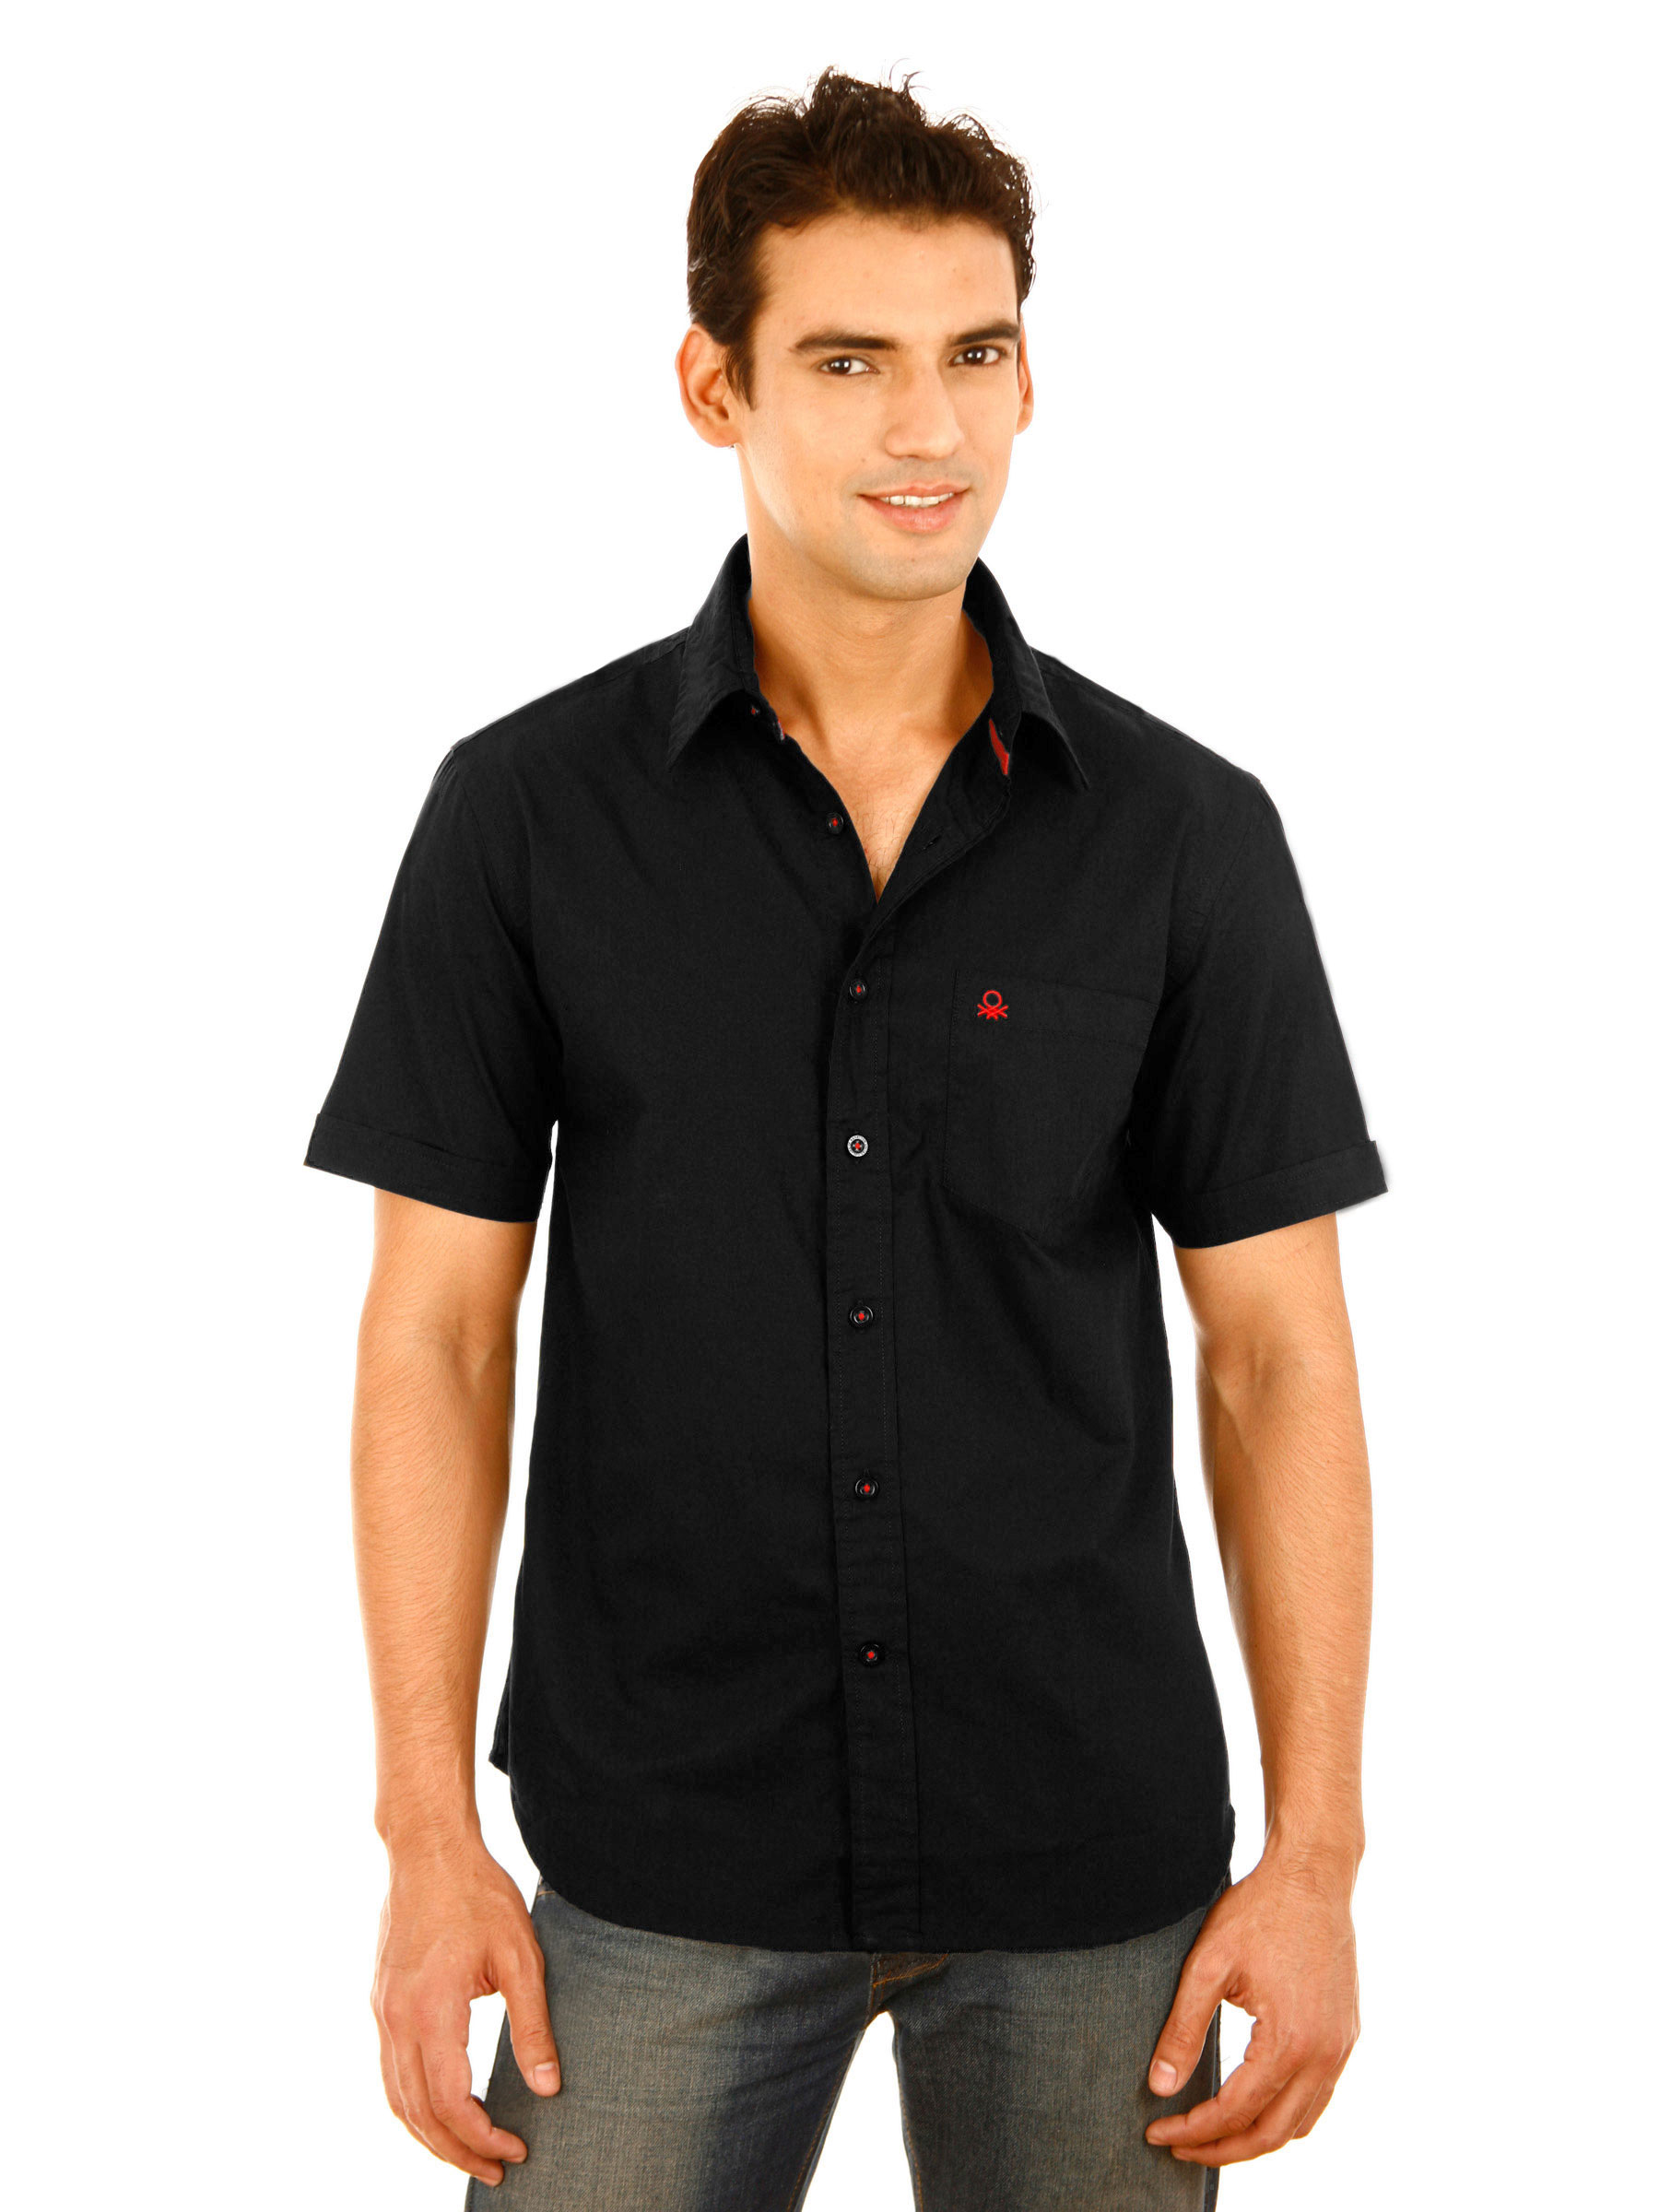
United Colors of Benetton Men Solid Black Shirt
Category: Apparel / Topwear / Shirts
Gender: Men
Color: Black
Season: Summer 2011
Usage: Casual